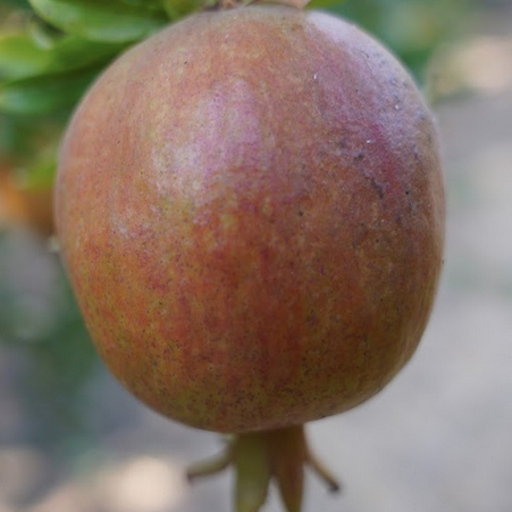
Label: Healthy